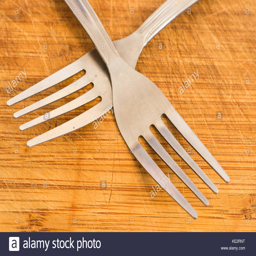
silver forks on a wooden background